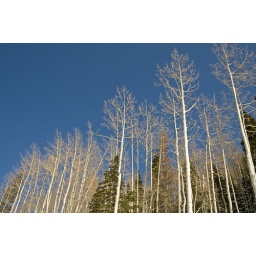
Aspens stand out against the rich blue sky in The Colony at The Canyons resort in Park City, Utah. (Tom Kelly)